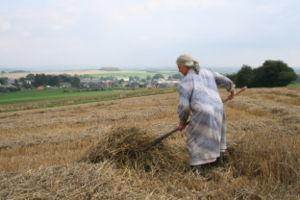
Falaën (Belgique), le séchage de la paille.
Un agriculteur ou une agricultrice est une personne qui procède professionnellement ou non à la mise en culture de la terre ou à l'élevage d'animaux.
Falaën [falaɛ̃] est une section de la commune belge d'Onhaye située en Région wallonne dans la province de Namur.
La déprise est un concept sociologique utilisé en France par la sociologie de la vieillesse et du vieillissement qui permet d'envisager l'individu âgé avançant en âge comme un acteur pris dans un travail de négociation dont l'enjeu serait le maintien de son identité en dépit des éventuelles implications biologiques et sociales du passage du temps telles qu'une dégénérescence physiologique ou un veuvage.